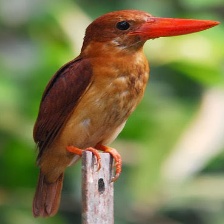
Species: RUDY KINGFISHER
Scientific name: HALCYON COROMANDA